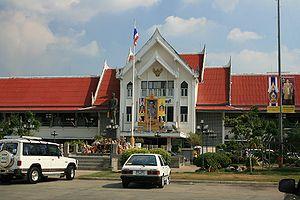
Saraburi est une ville de la région Centre de la Thaïlande, chef-lieu de la province de Saraburi.